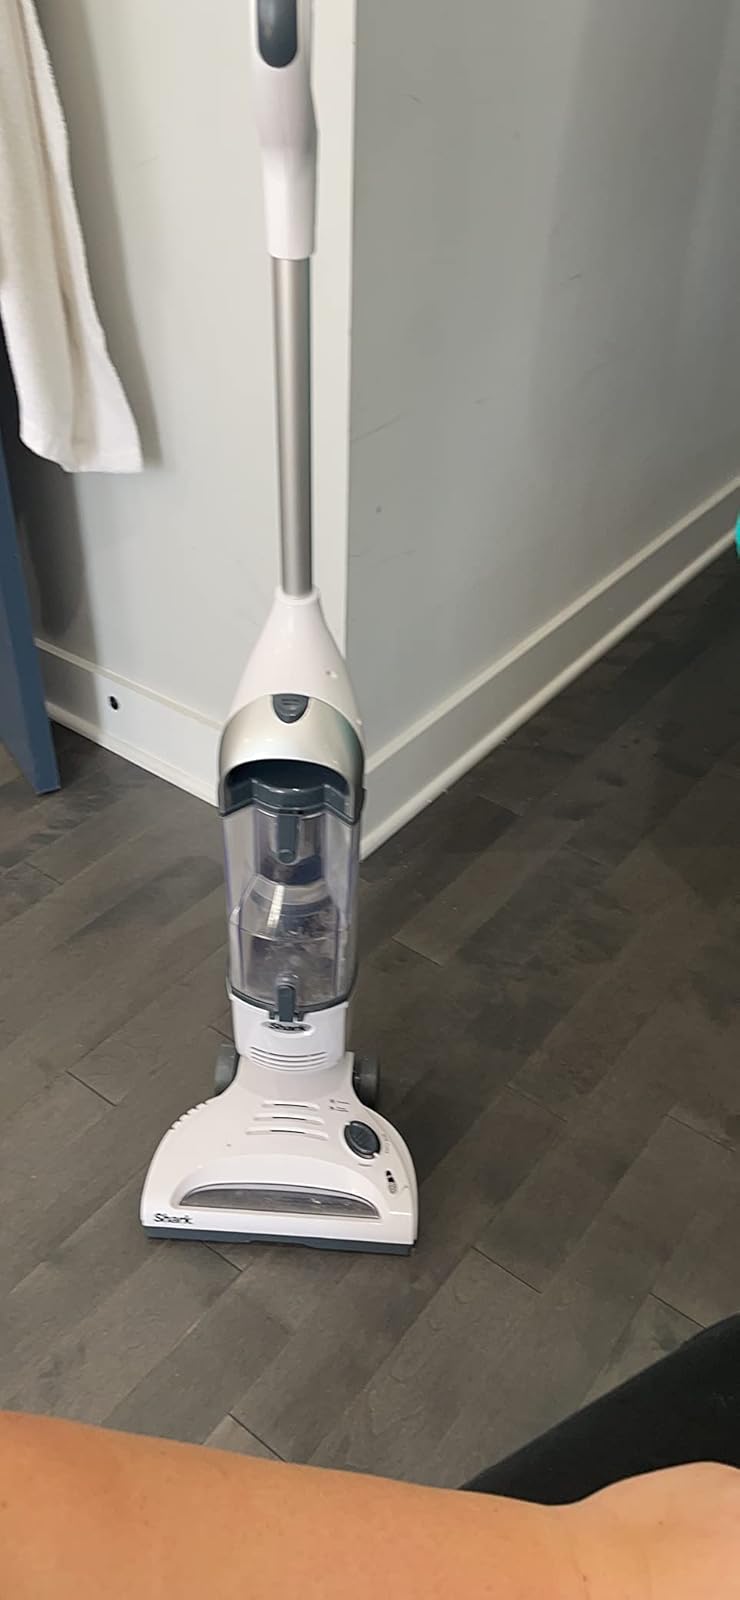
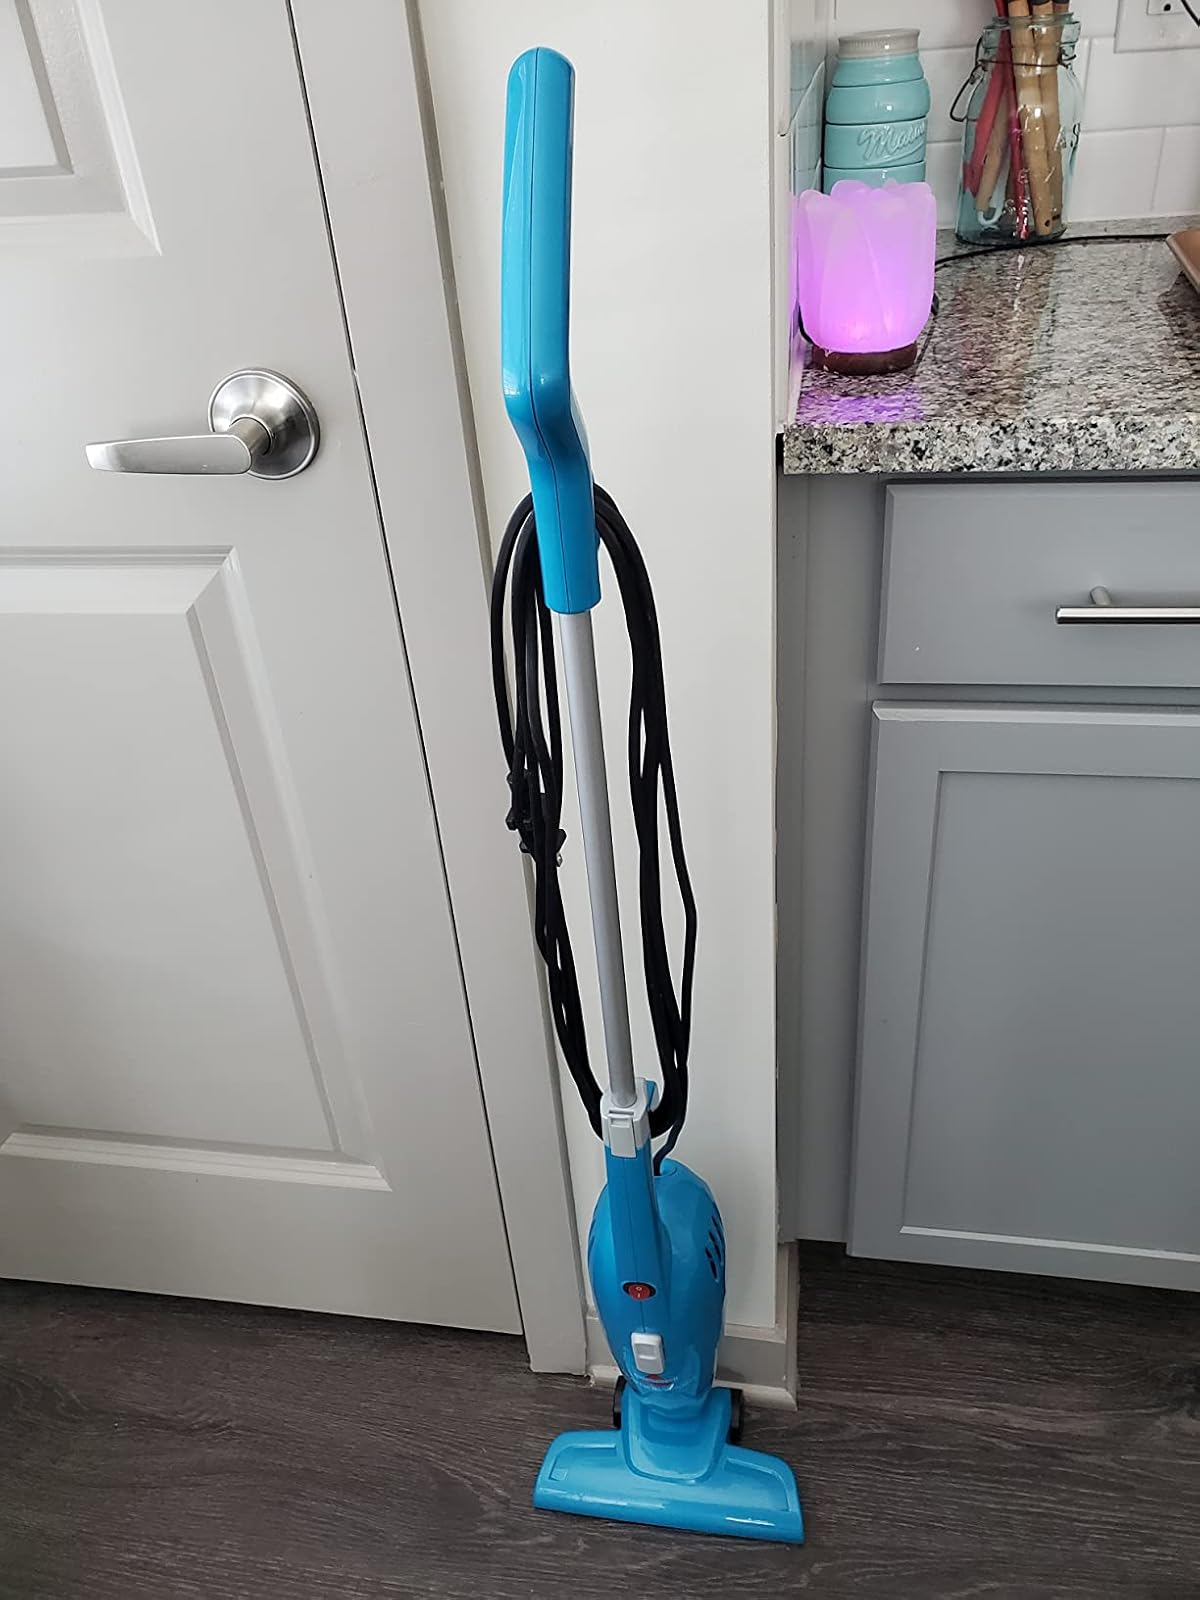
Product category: items_vacuum
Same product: no